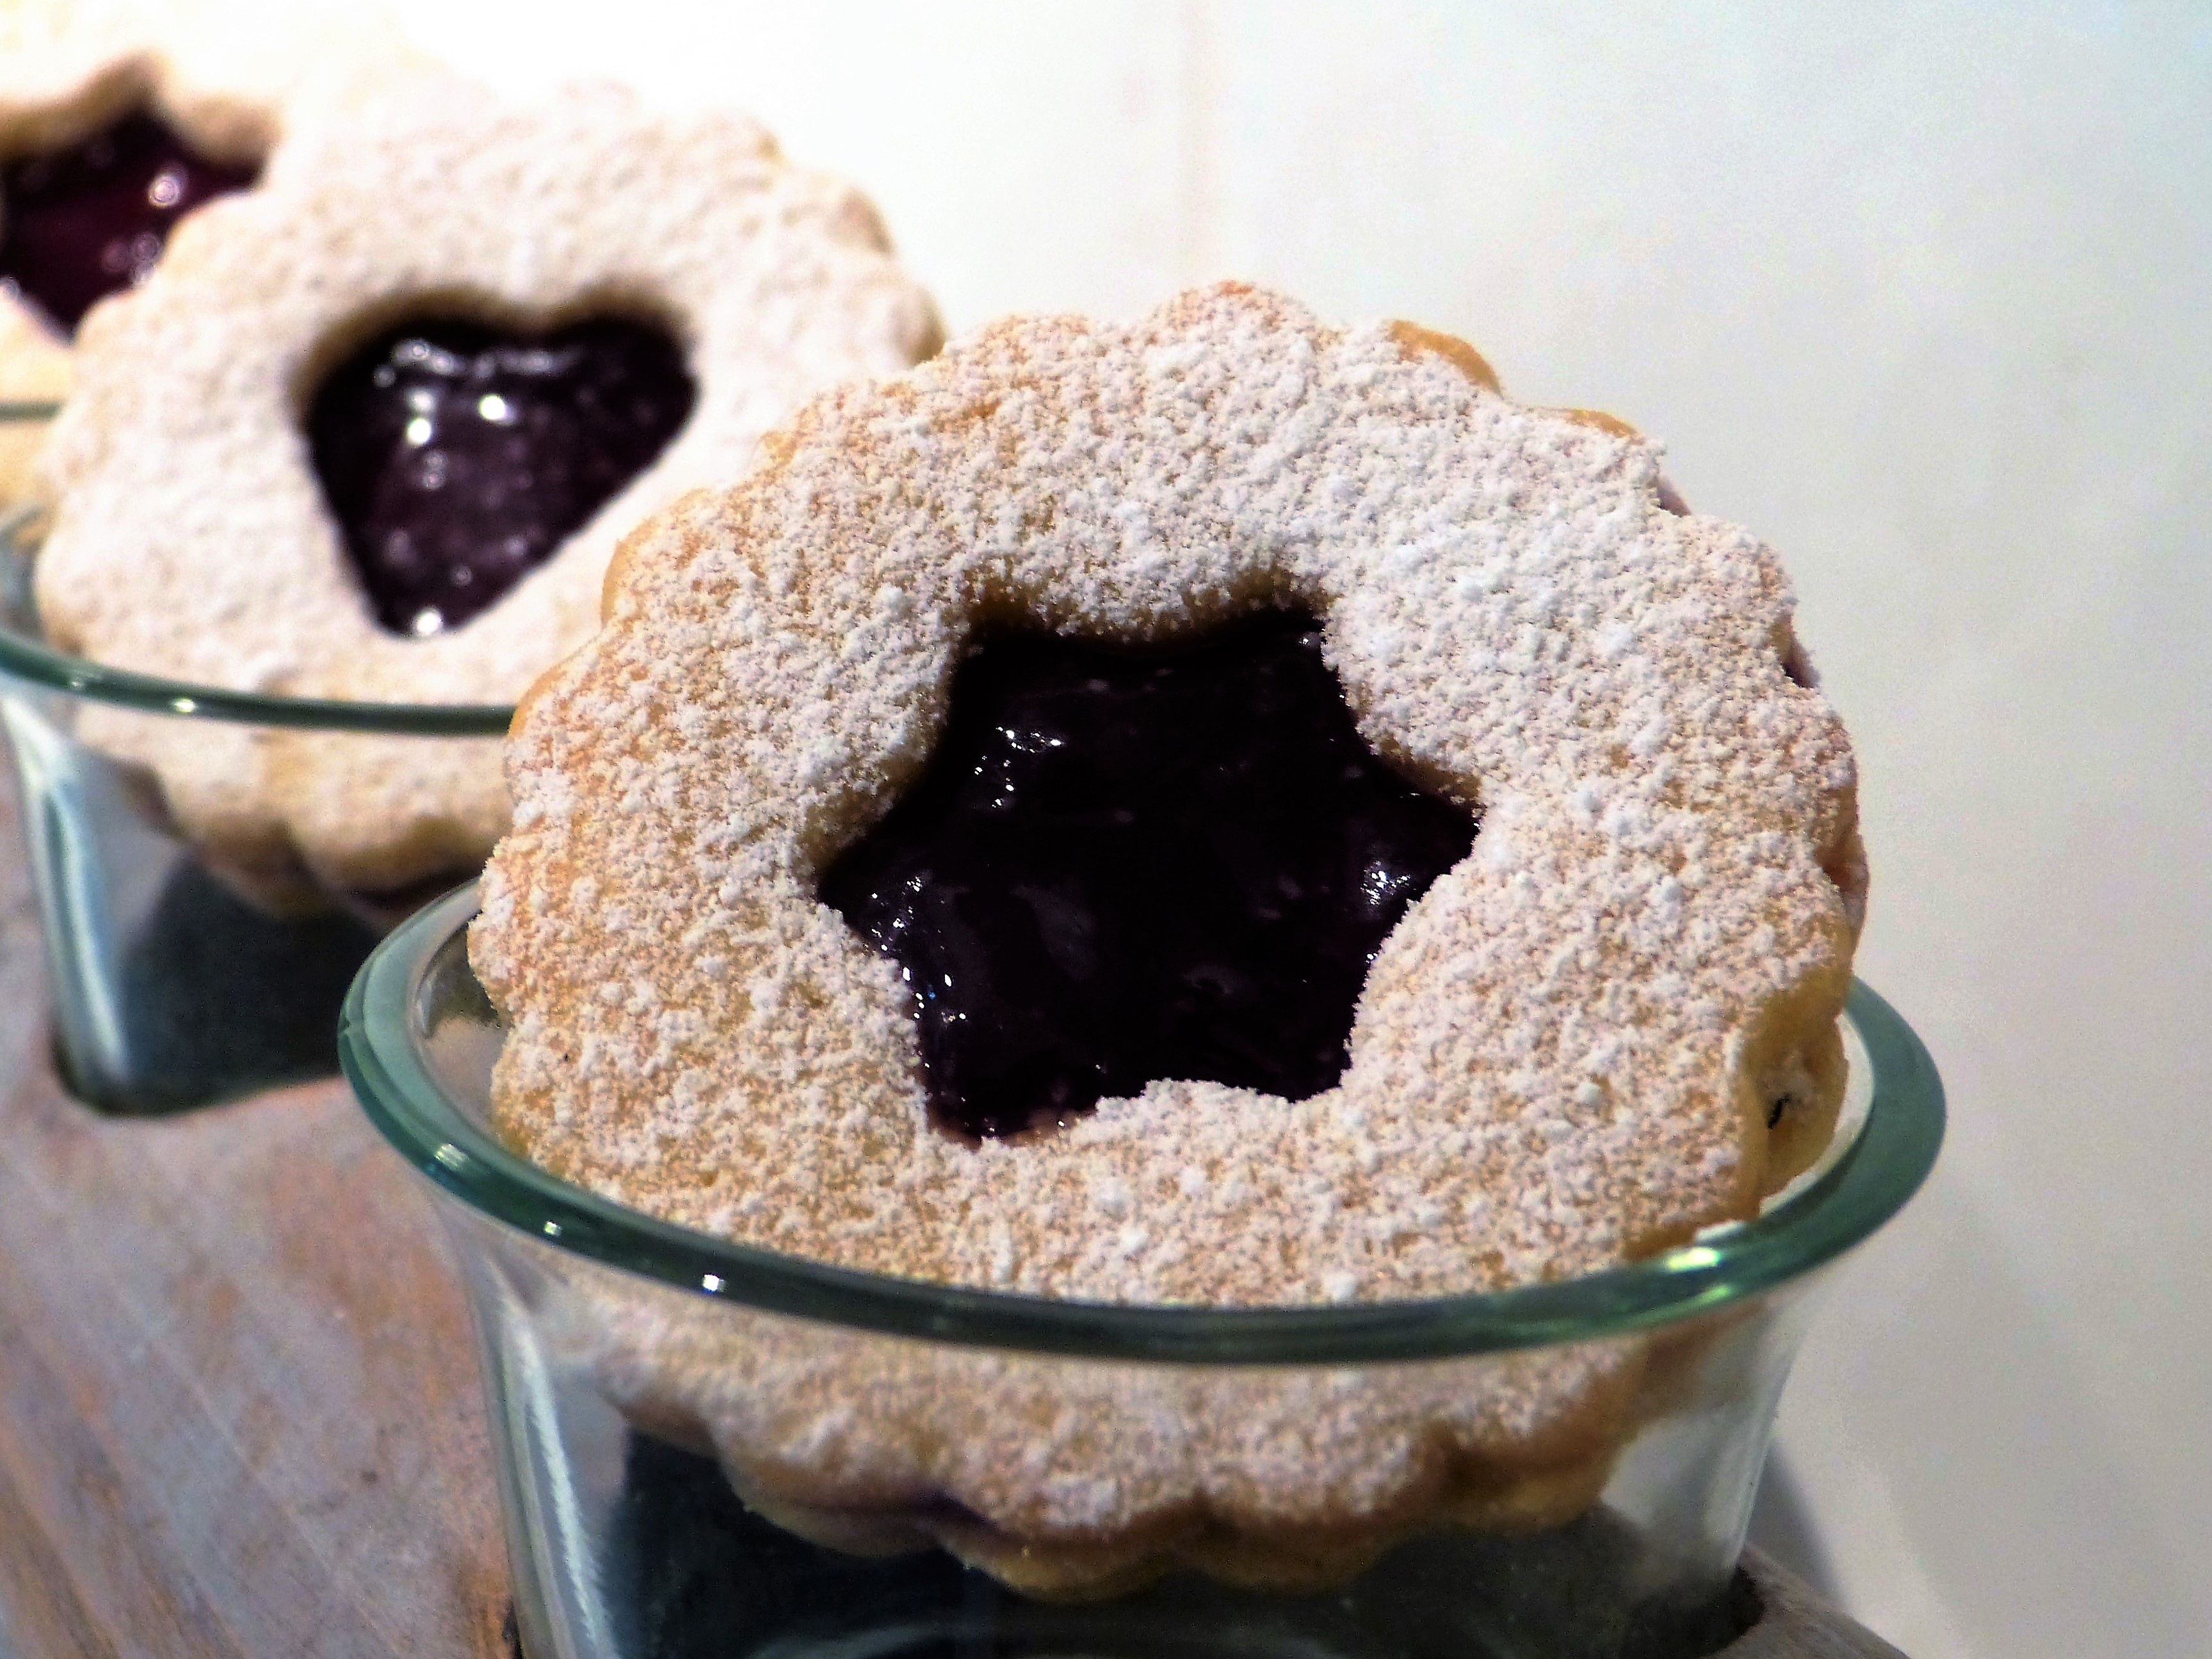
dish, meal, food, produce, breakfast, dessert, close up, coconut, cookies, sweets, baked goods, snack food, cookies and crackers